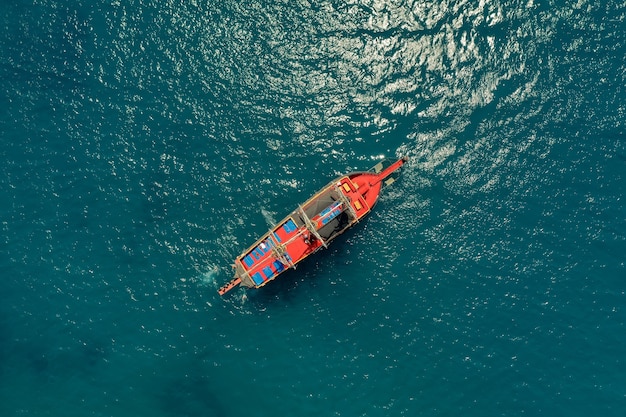
Vehicle type: Ships